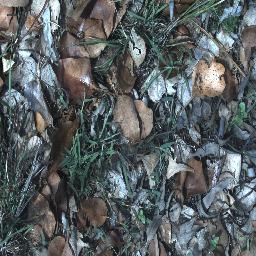
Label: negative